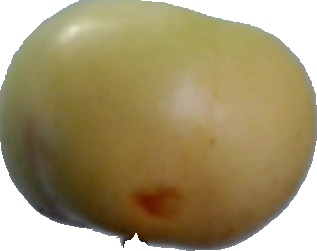
Label: apple_6